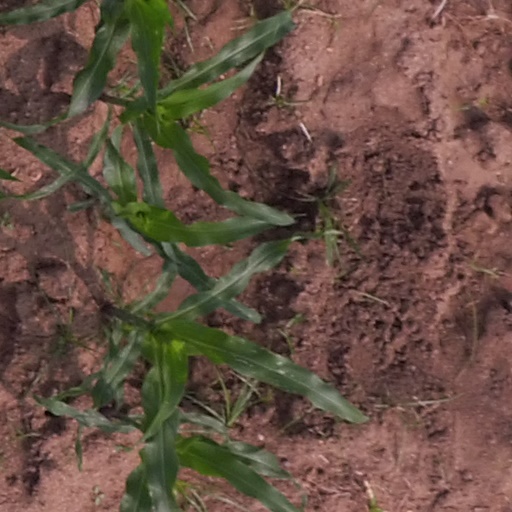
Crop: maize; corn